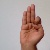
The image shows a hand gesture representing the letter 'F' in Indian Sign Language.